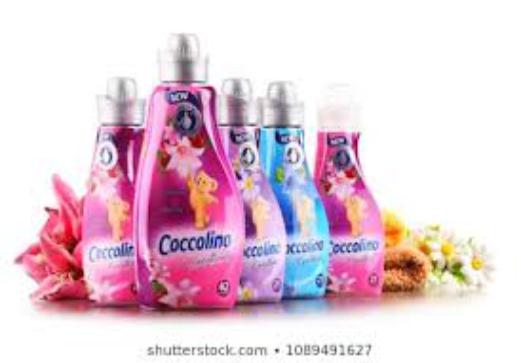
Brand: Coccolino
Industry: Necessities